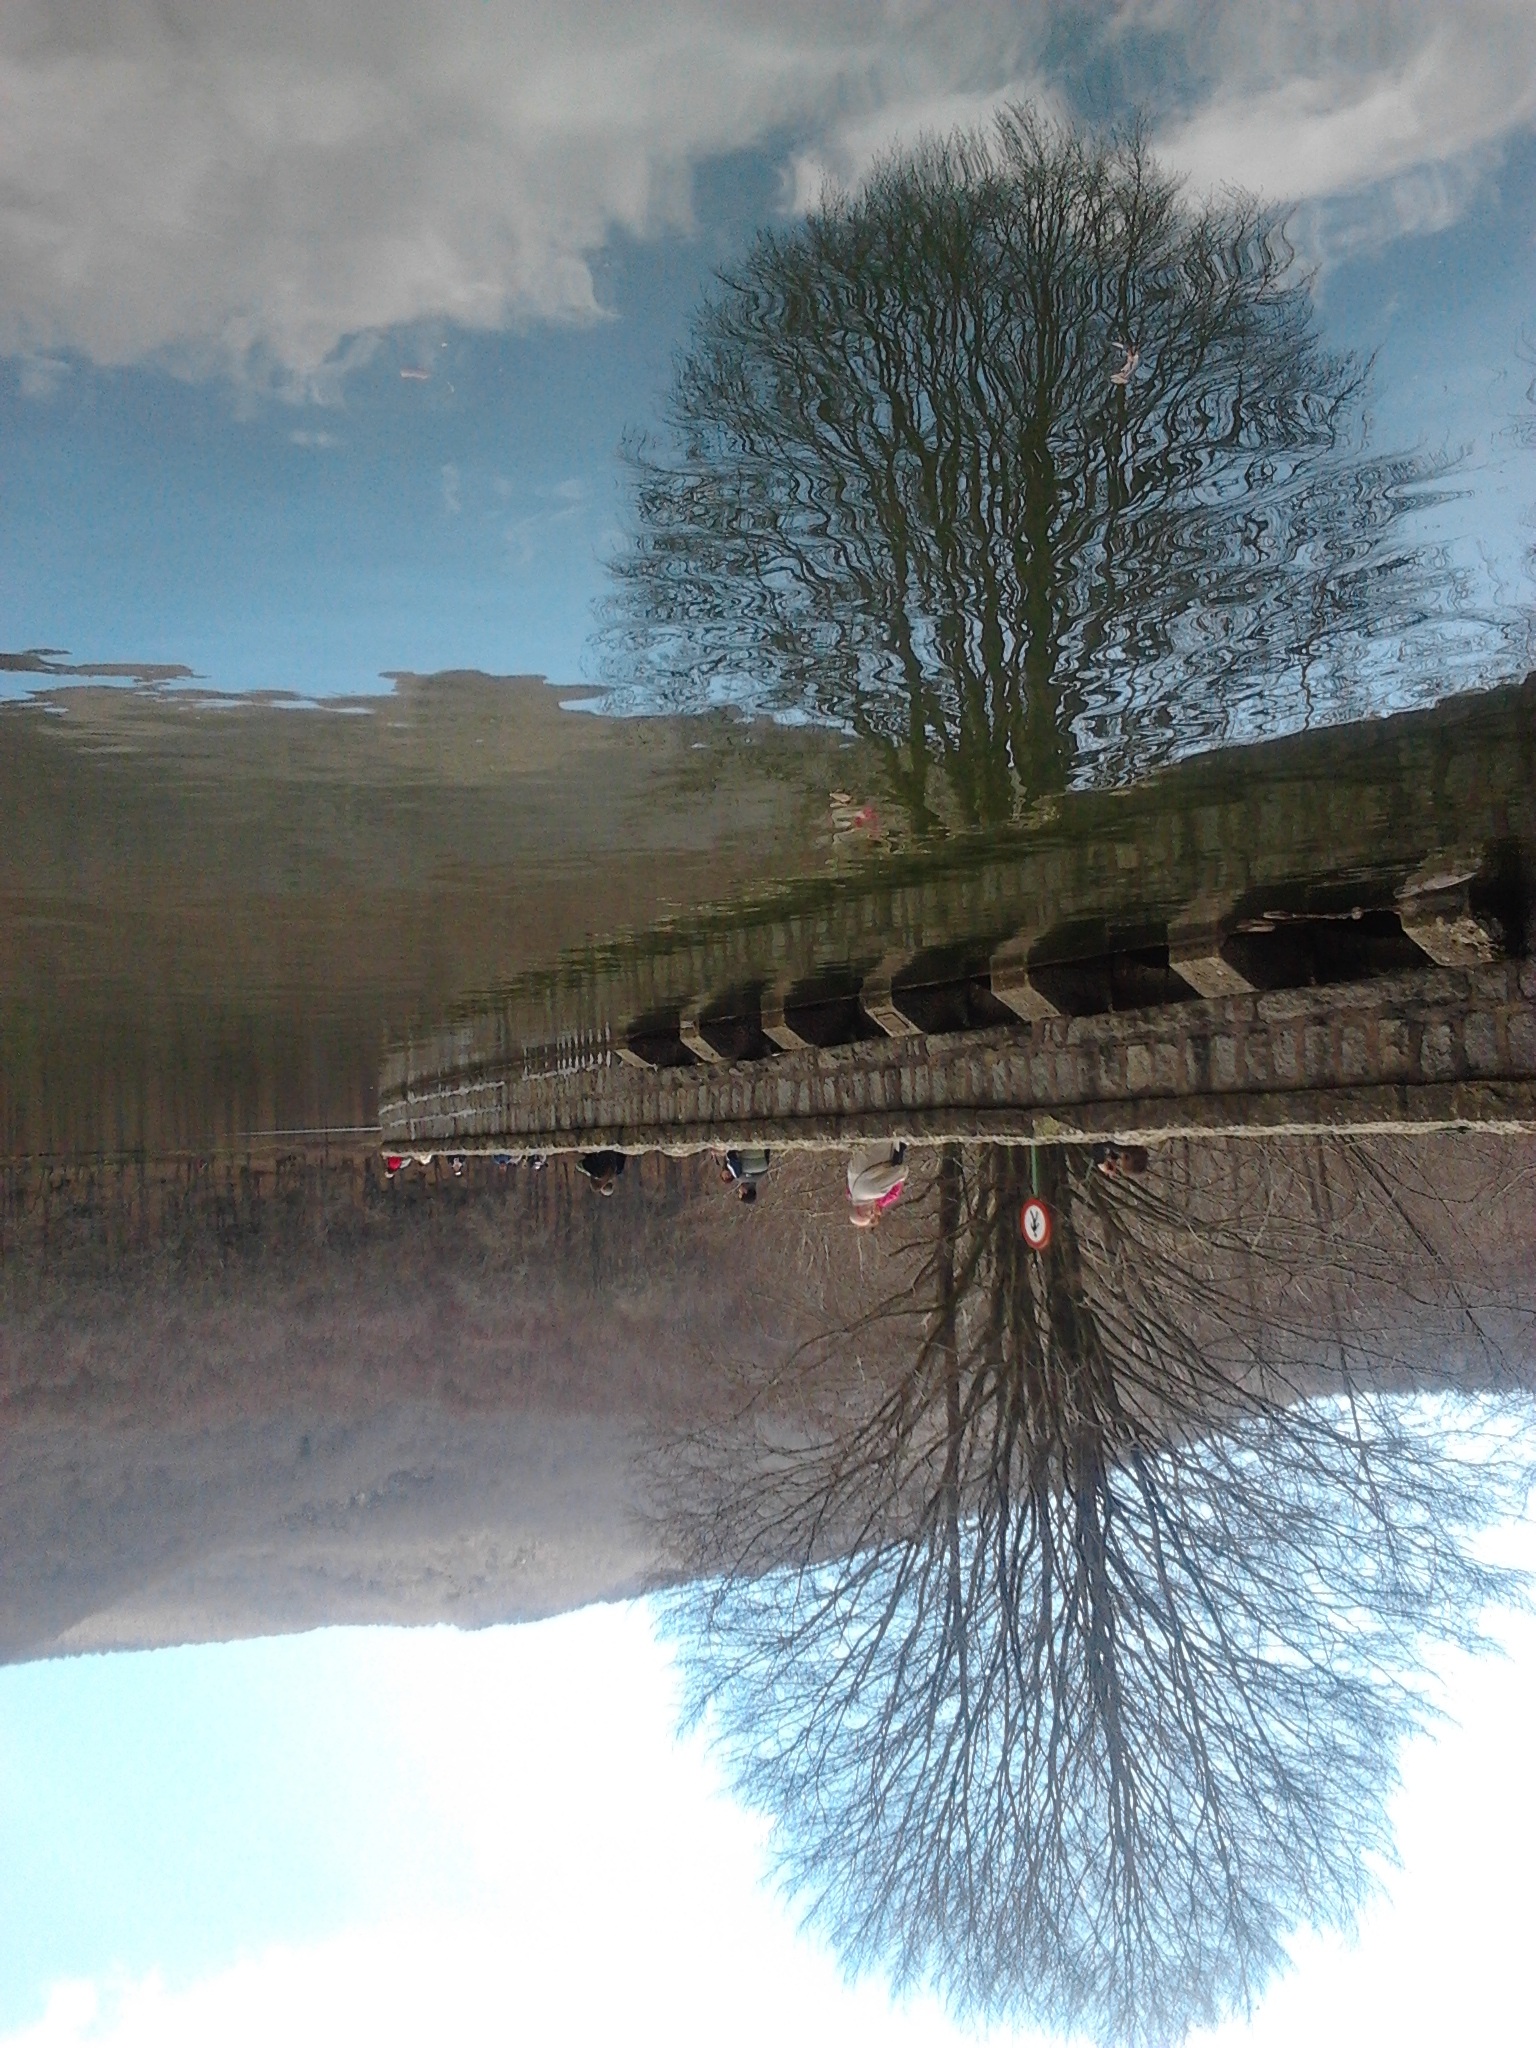
landscape, tree, water, nature, forest, path, walking, mountain, winter, hiking, trail, texture, lake, trunk, old, river, rustic, walk, pond, rural, green, reflection, autumn, park, reservoir, waterway, mountain road, trees, leaves, catalunya, catalonia, historical, llac, montseny, gateway, optical illusions, optical effect, atmospheric phenomenon, woody plant